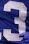
Number: 3